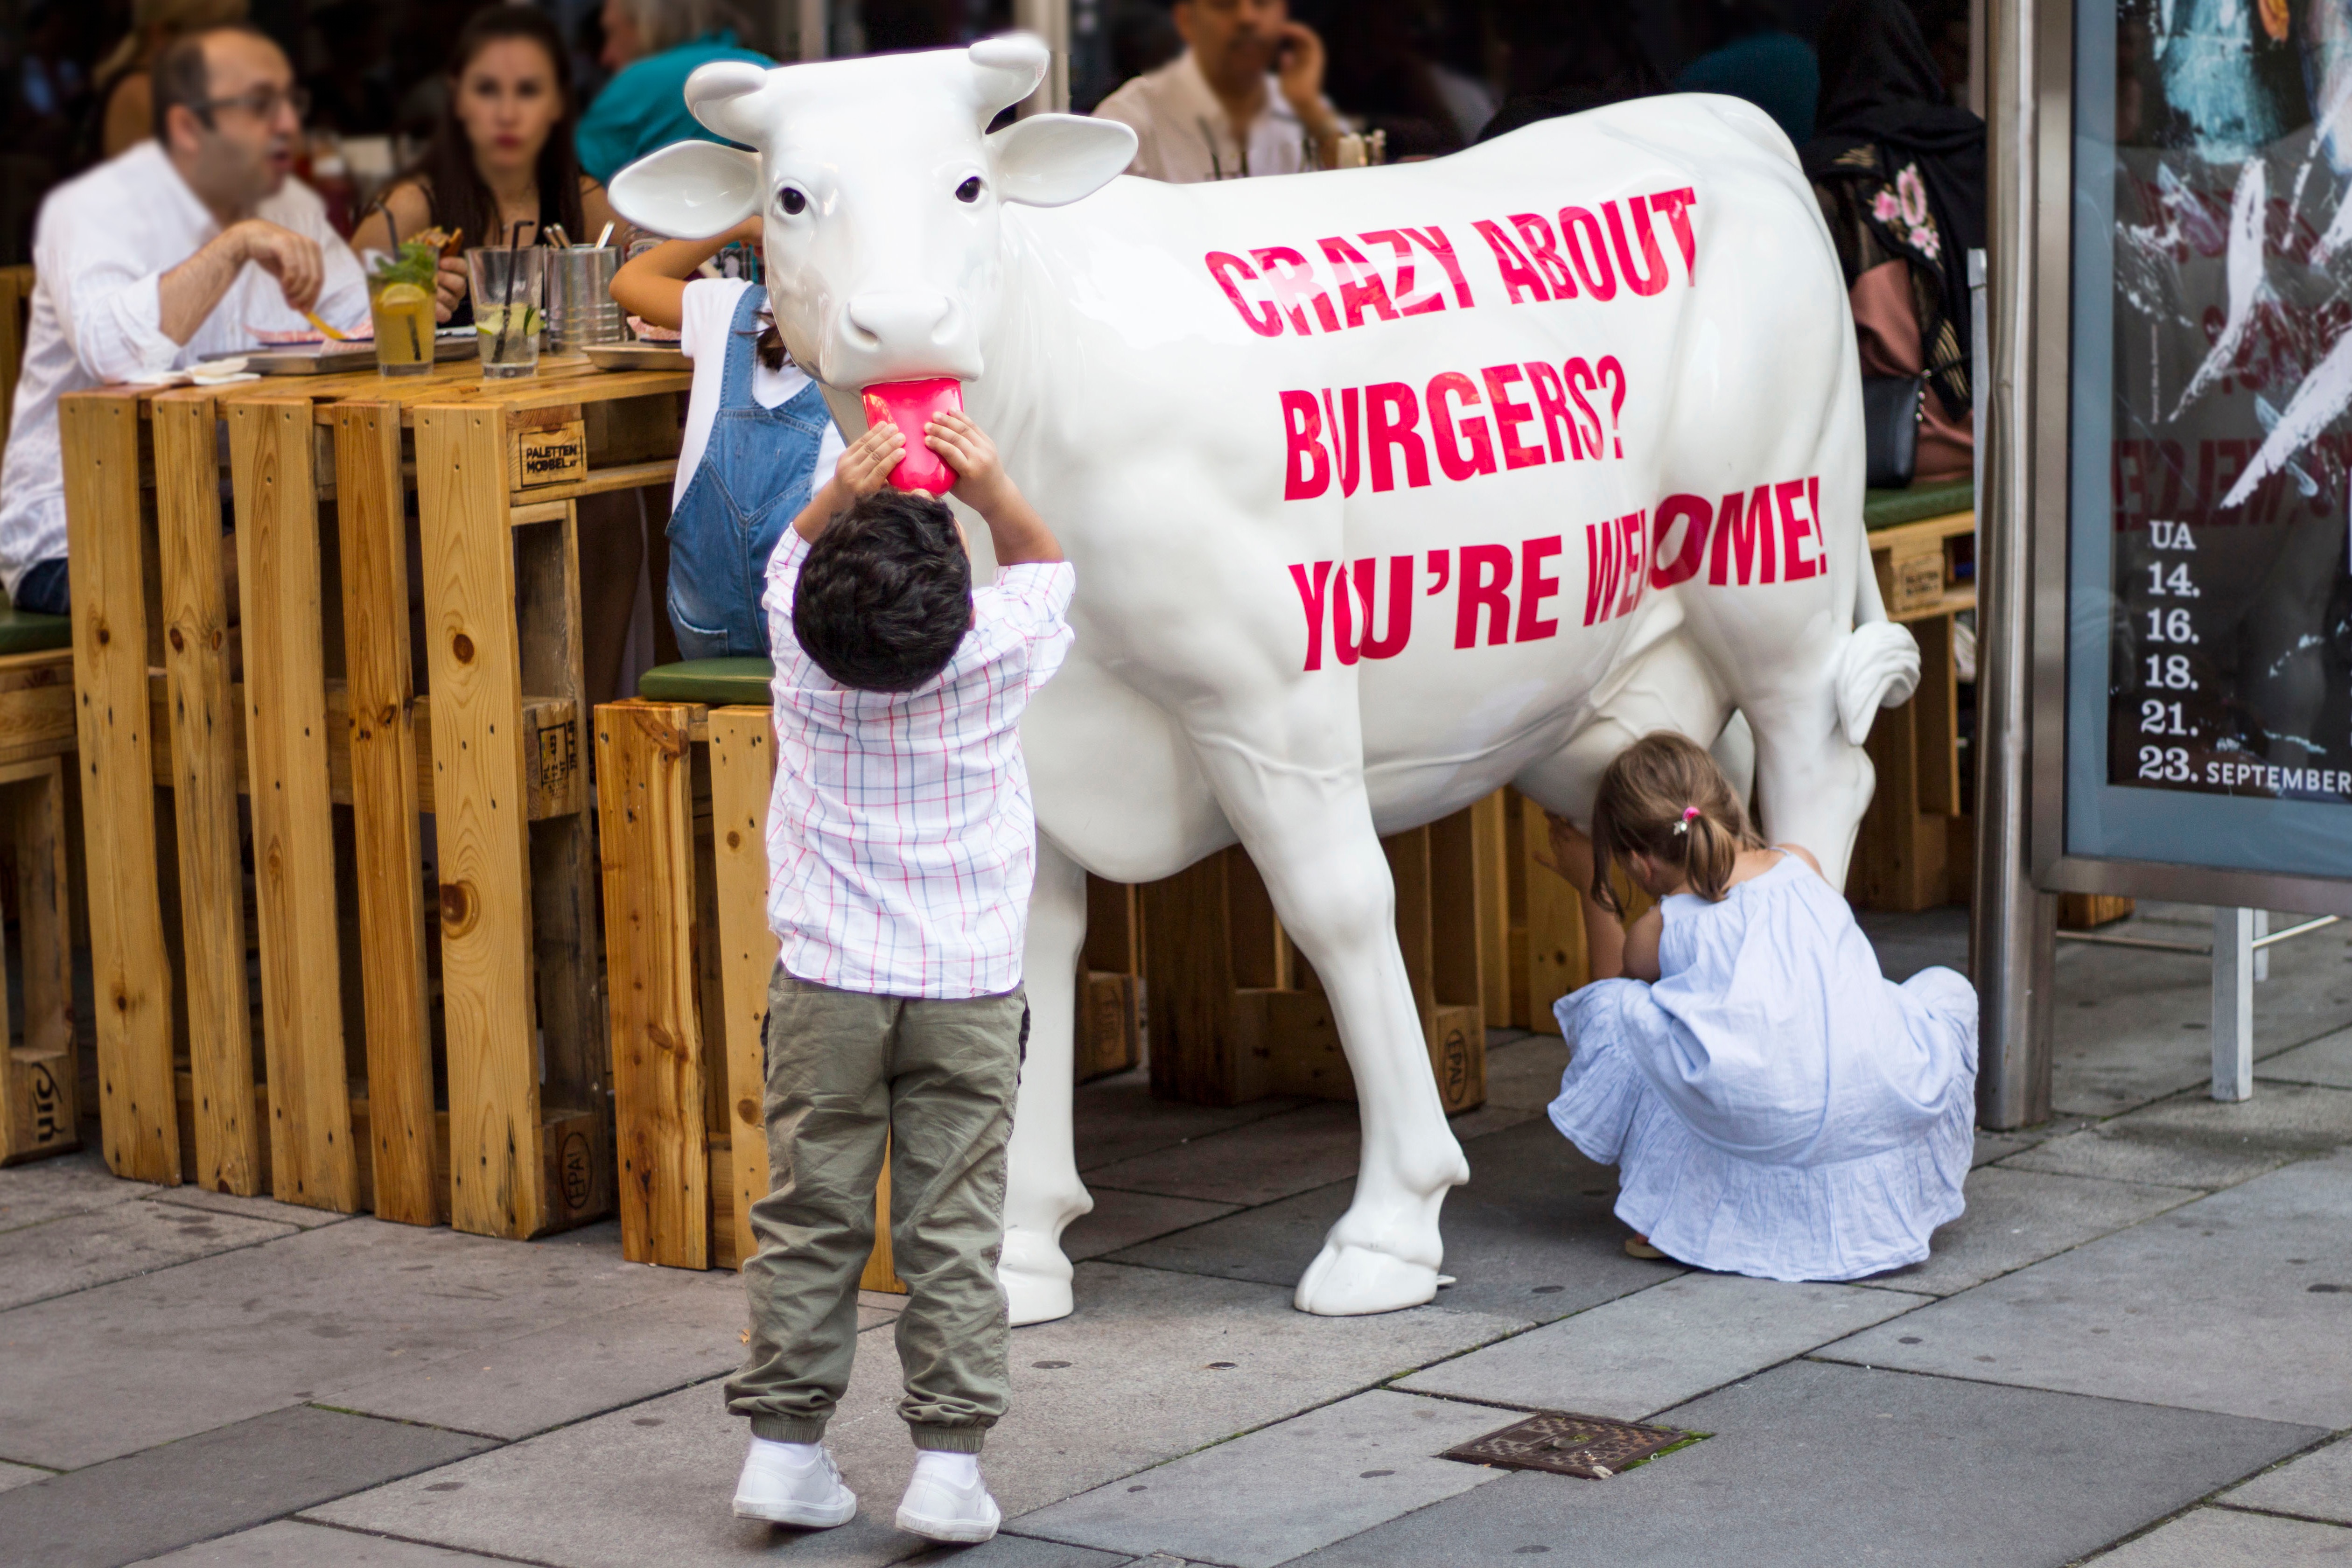
festival, fair